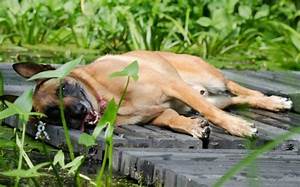
Label: dog